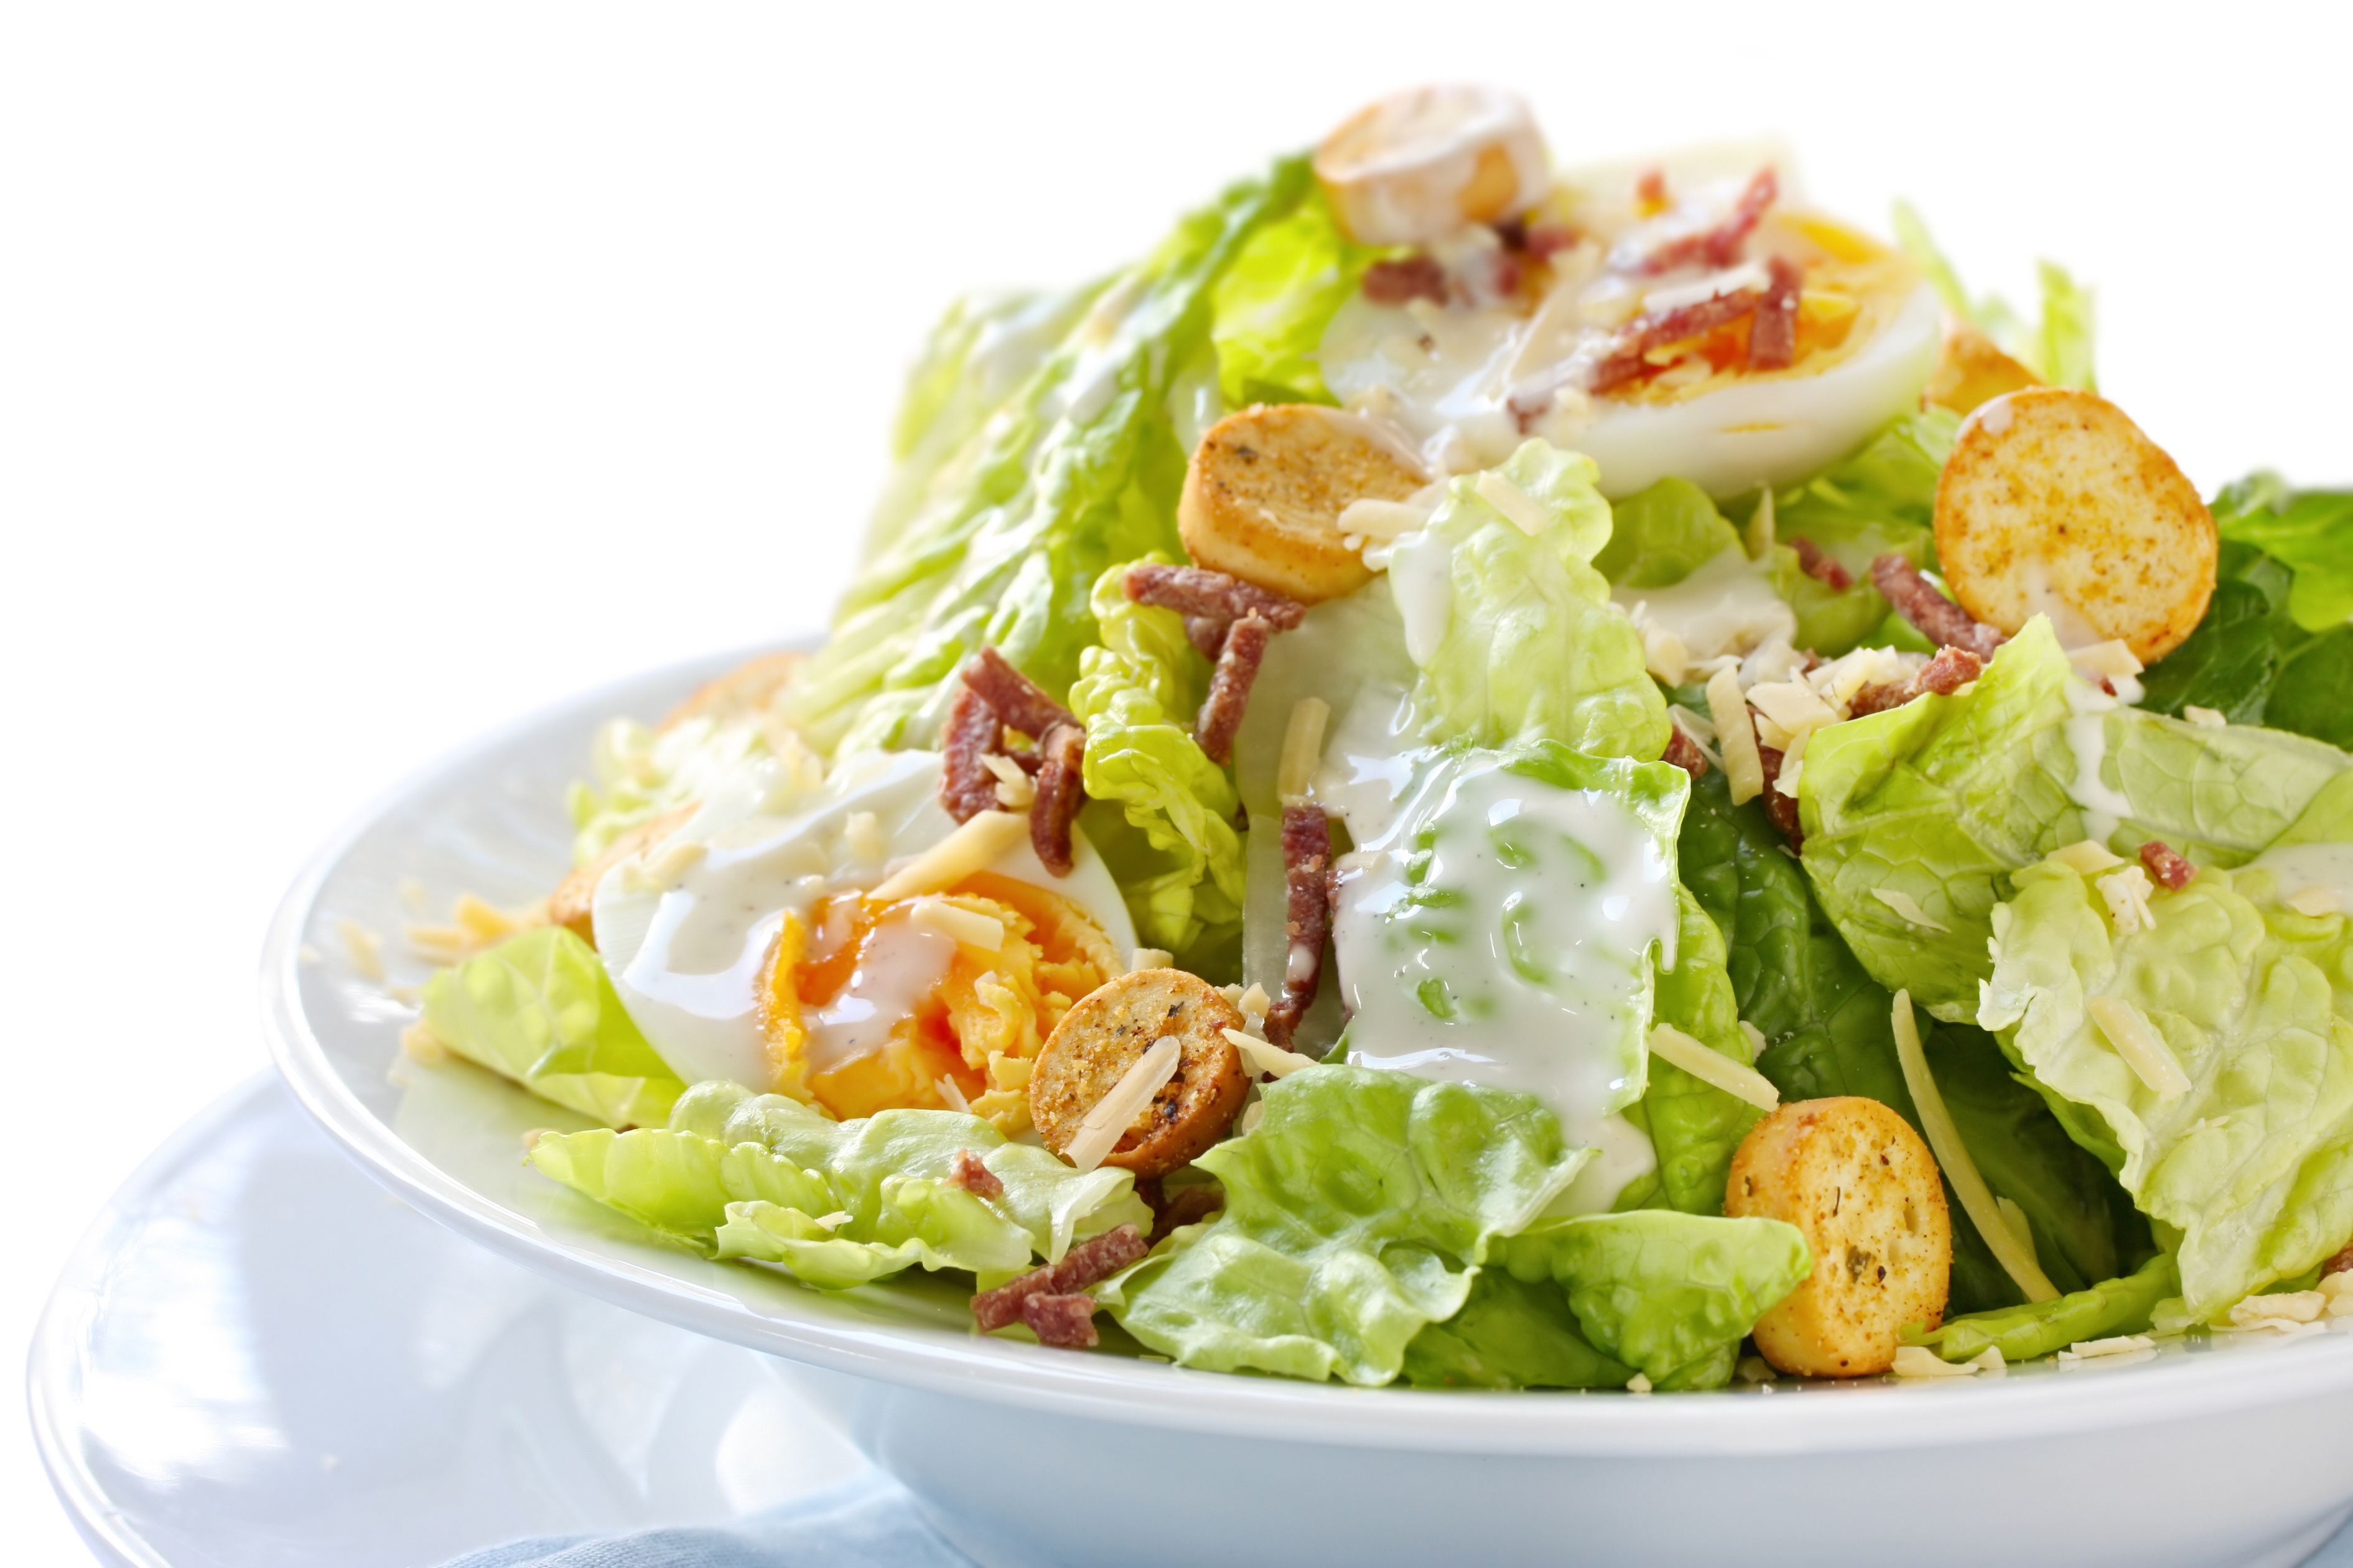
dish, meal, food, salad, green, cooking, vegetable, kitchen, recipe, lunch, lettuce, plants, leaves, nutrition, dinner, vegetarian food, healthy eating, mato, caesar salad, leaf vegetable, waldorf salad, crouton